Hawk of the Hills (1927 serial)

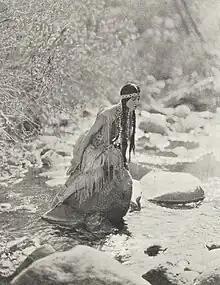
Still with Evangeline Russell

Hawk of the Hills is a 1927 American silent Western film serial directed by Spencer Gordon Bennet. The serial was edited into a sound feature in 1929. While the sound version has no audible dialog, it was released with a synchronized musical score with sound effects using both the sound-on-disc and sound-on-film process.